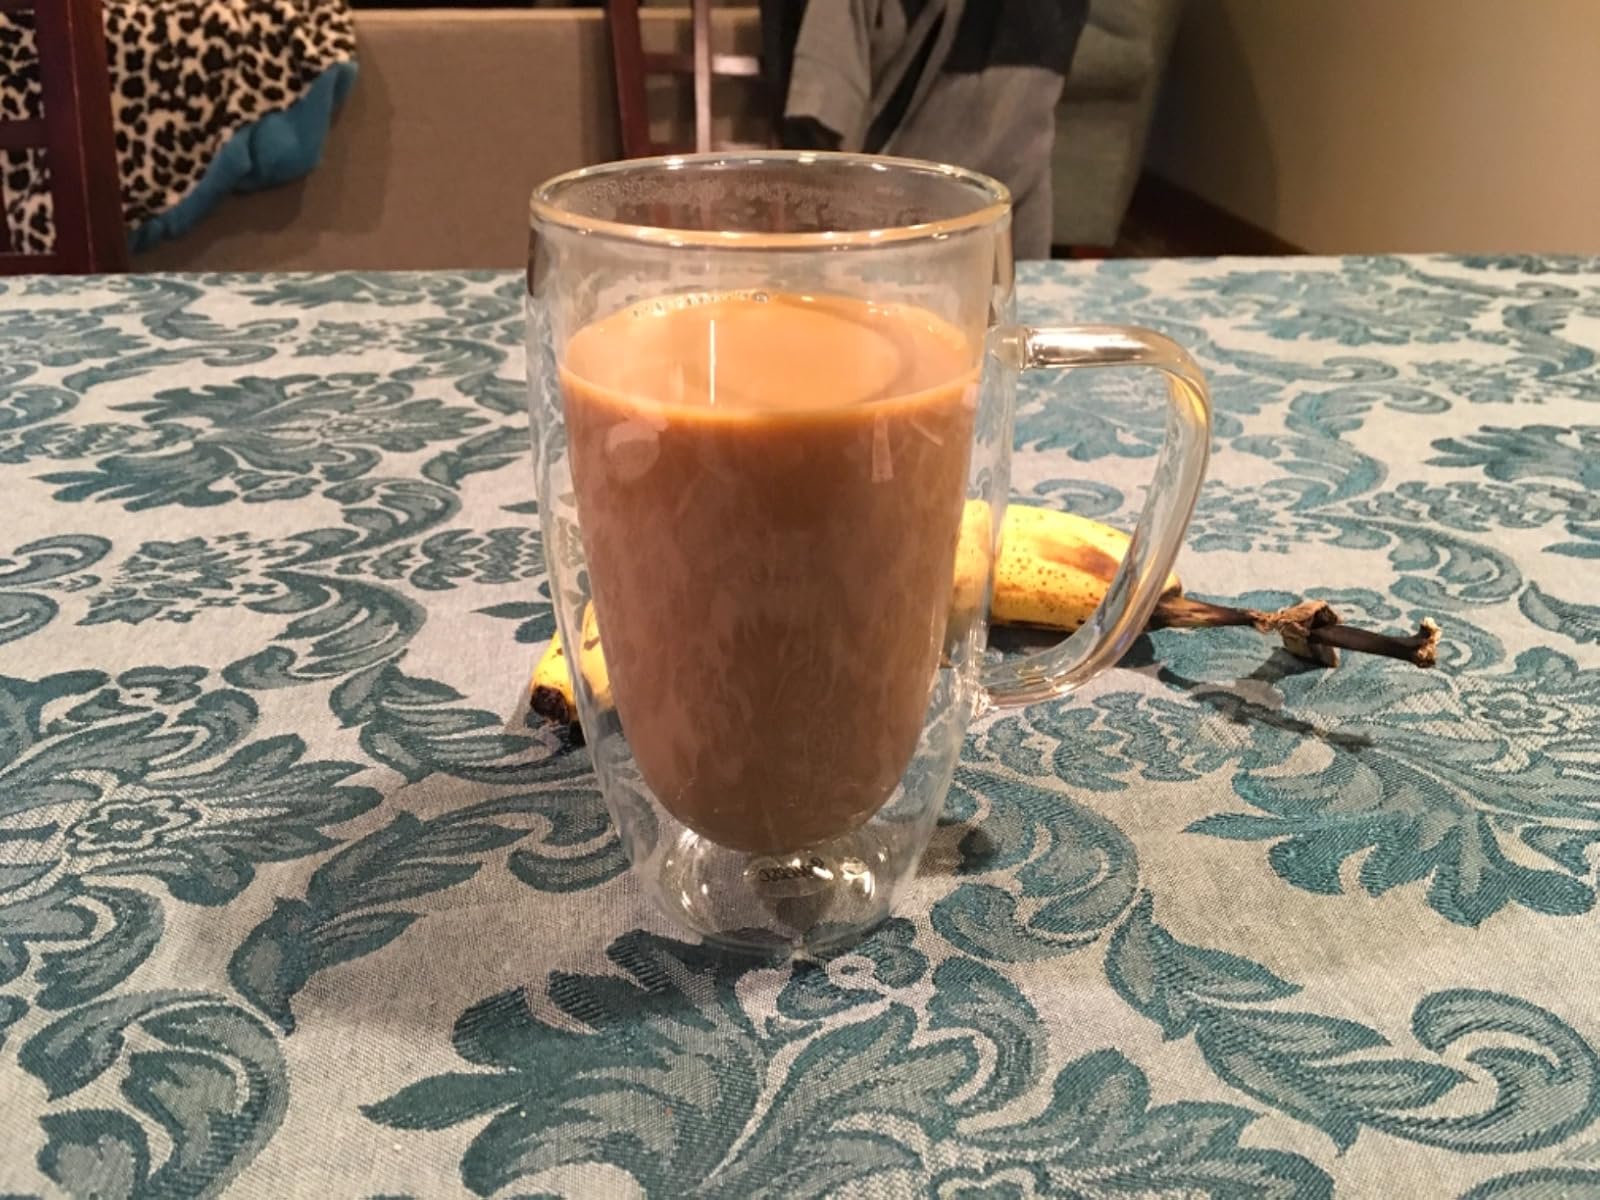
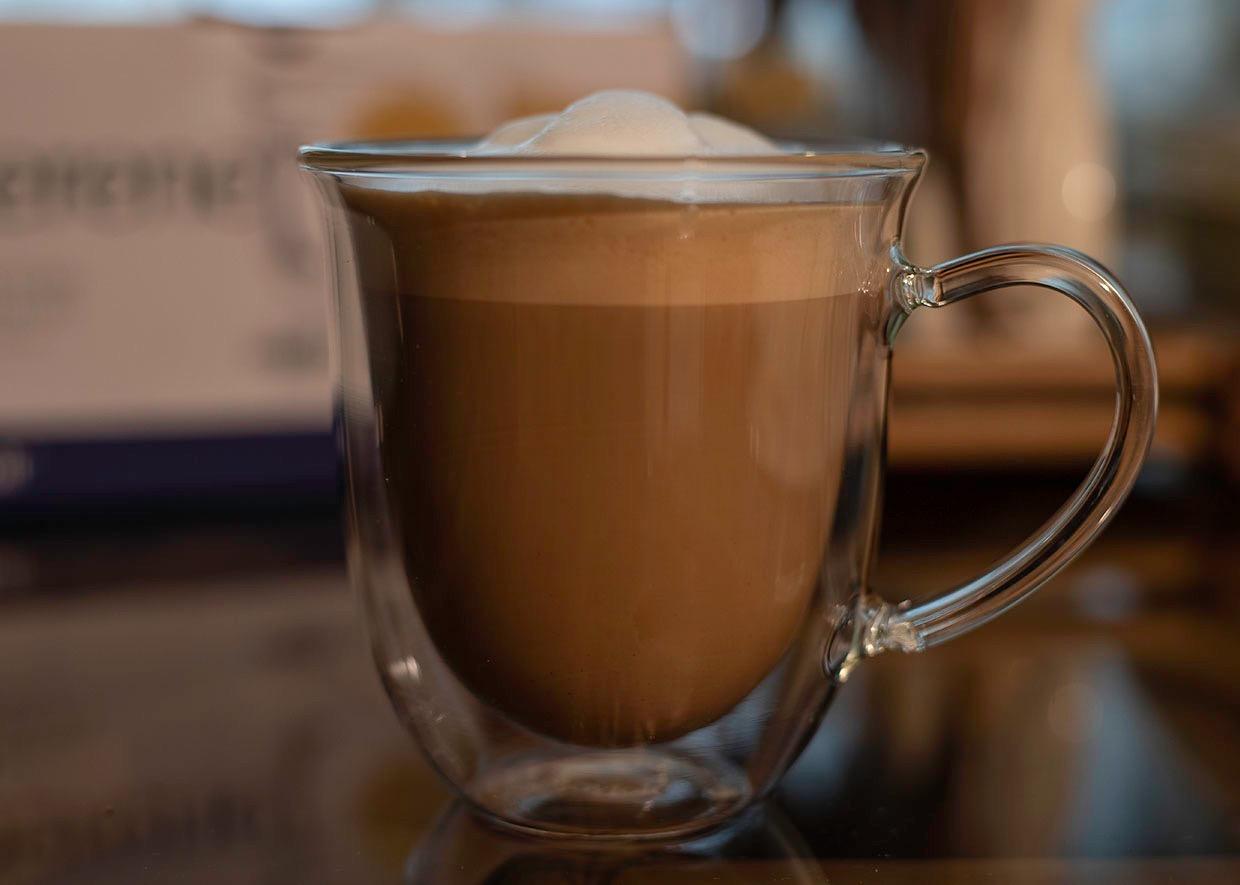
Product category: items_mug
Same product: no